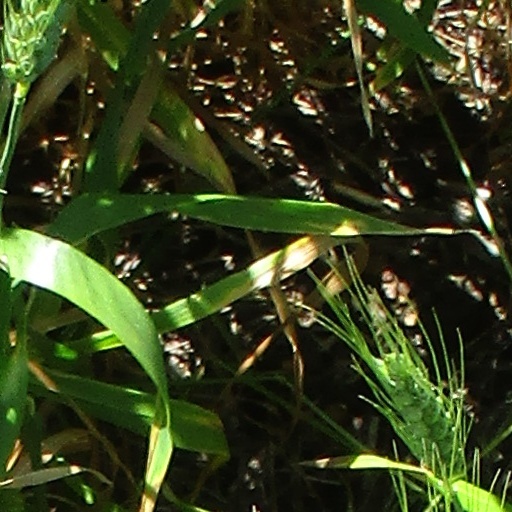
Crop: wheat